Cima Cars

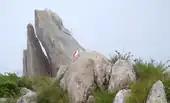
Summit of Cima Cars

The mountain stands on the ridge dividing the valleys of Ellero and Pesio. Is located between Colletto Pellerina (2.017 m, North) and Colle di Serpentera (2.035 m, South). Westwards from its summit starts a third ridge which divides two tributary valleys of the Pesio, vallone Serpentera (S) and vallone del Funtanin; on this ridge, close to a saddle at 1.985 m and a summit of 2.030 m, stands the Punta Bartivolera (1.957 m). The topographic prominence of Cima Cars is of 183 m, as results from the drop in height between the summit (2.218 m) and Colle di Serpentera (2.035 m), its key col. Some summit crosses stand on subsummits of Cima Cars located on its Ellero valley side.